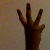
The image shows a hand gesture representing the number 6 in Indian Sign Language.